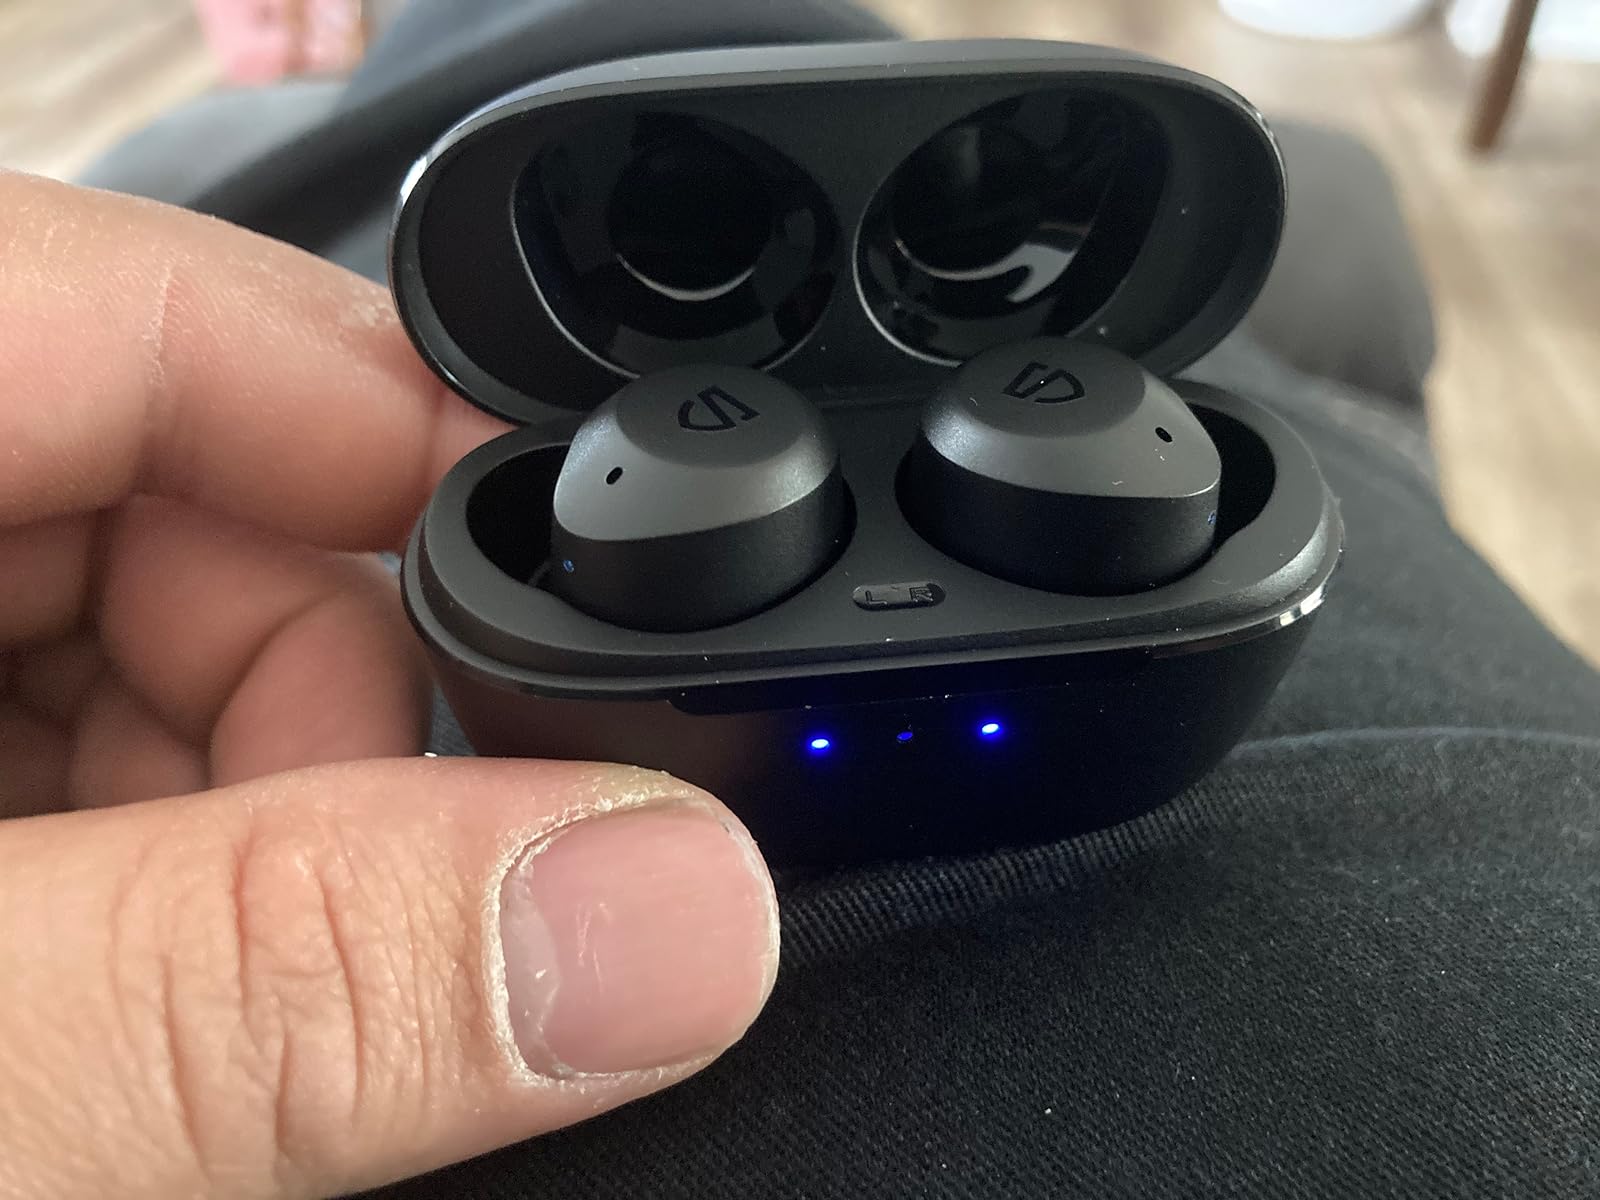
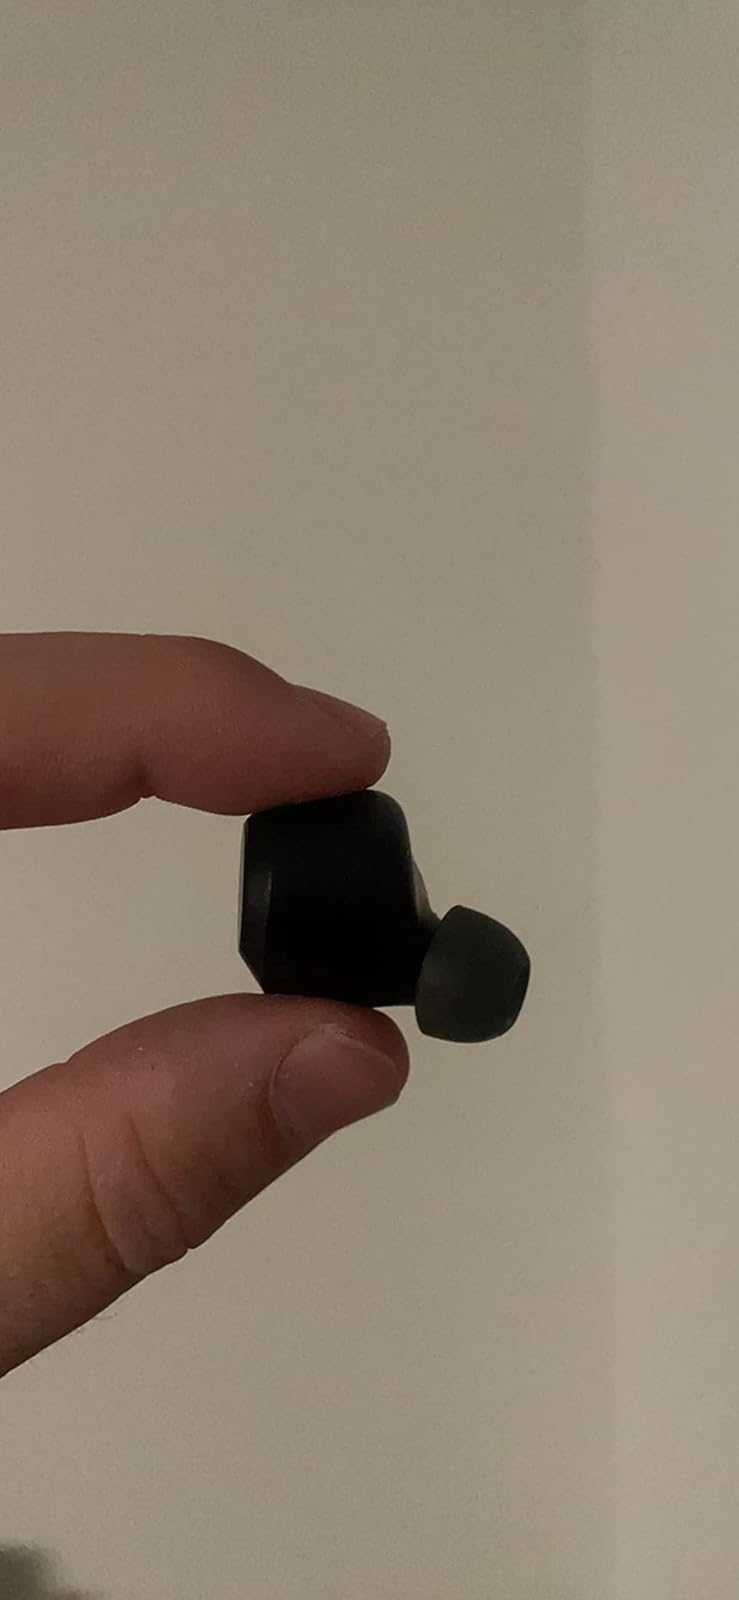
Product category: earbuds
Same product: yes